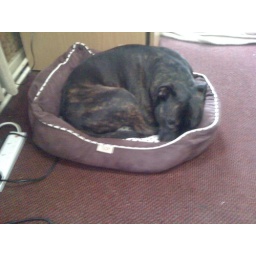
Dog in cat bed